Question: What color are the woman's boots?
Tambaya: Menene launin sinke din matar?
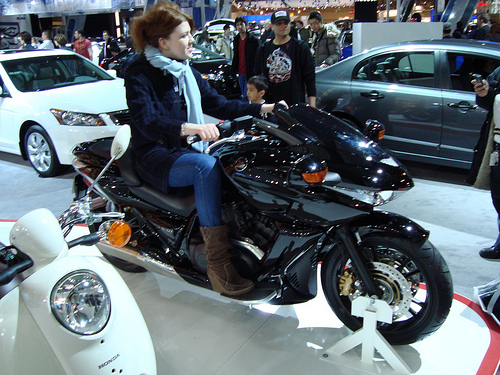
Answer: Brown.
Amsa: Ruwan ƙasa.